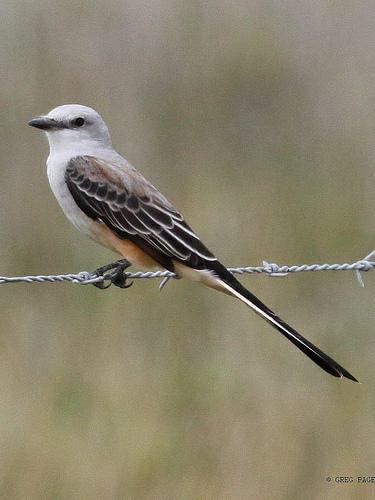
A photo of a scissor tailed flycatcher